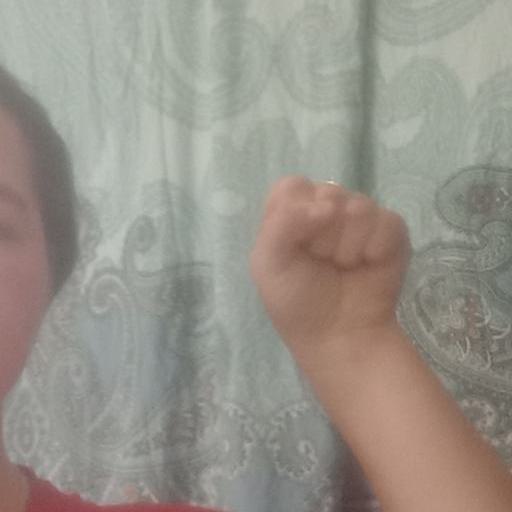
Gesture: fist